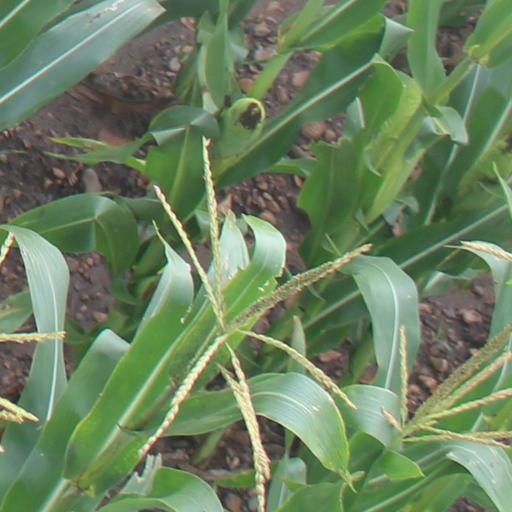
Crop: maize; corn